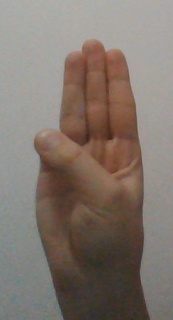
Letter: thaa